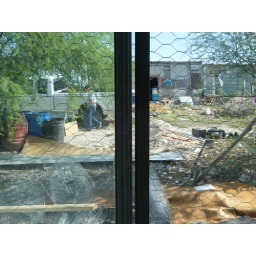
Out the window of house in progress.